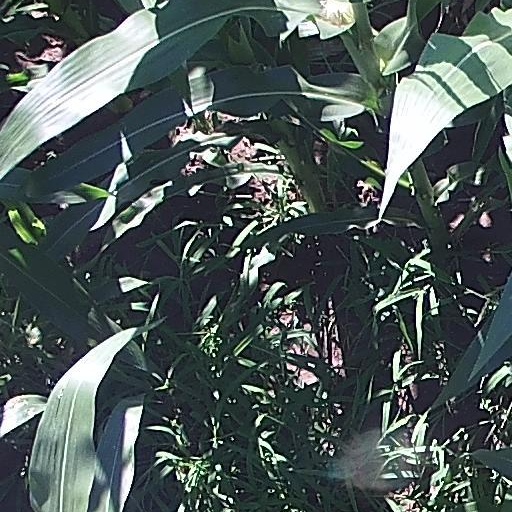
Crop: maize; corn